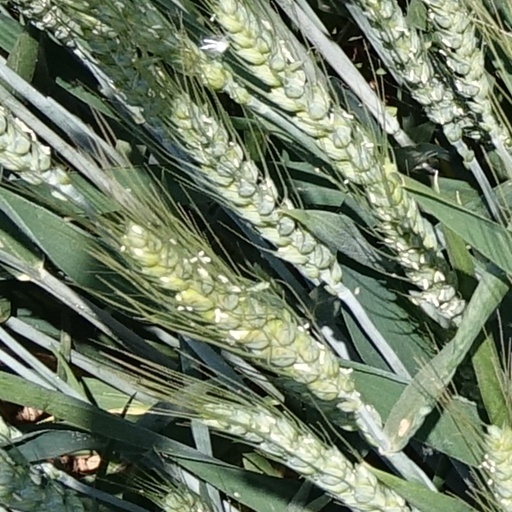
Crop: wheat